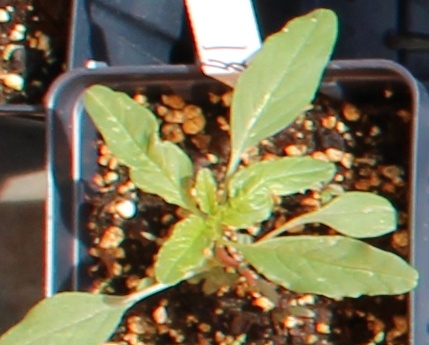
Label: Waterhemp